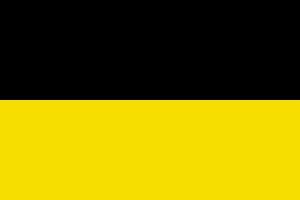
Le cachoube ou kachoube est une langue du groupe slave de la famille des langues indo-européennes. Le mot cachoube vient de kassub qui désigne un manteau que portaient les Cachoubes.
Les Cachoubes, constituent un sous-groupe ethno-linguistique d’environ 200 000 ~ 500 000 personnes au sein du groupe des Slaves de l'Ouest dans lequel on regroupe également les Polonais, les Tchèques, les Slovaques, les Sorabes et les Silésiens. Leur zone d'implantation géographique est située en Poméranie, dans le nord de la Pologne ; elle est appelée Cachoubie.